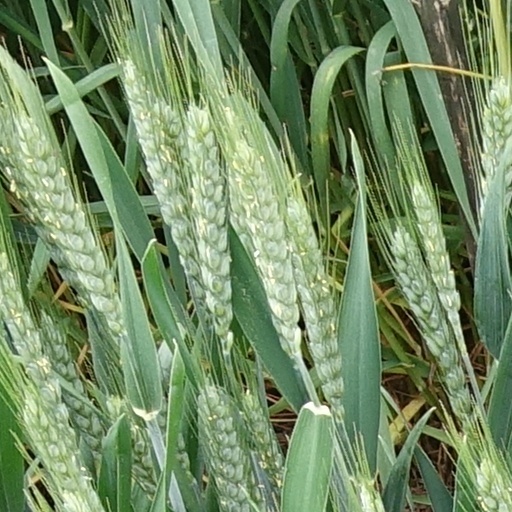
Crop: wheat